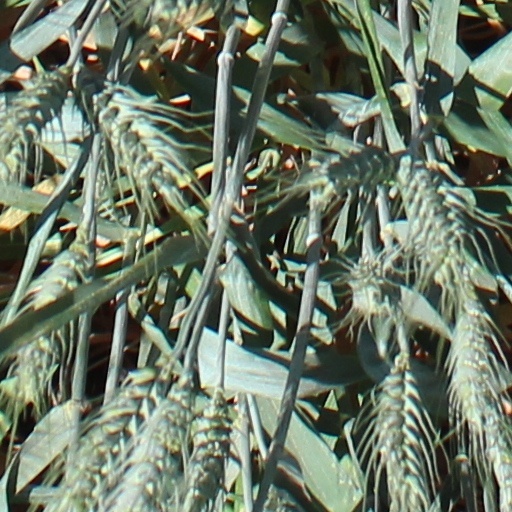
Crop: wheat